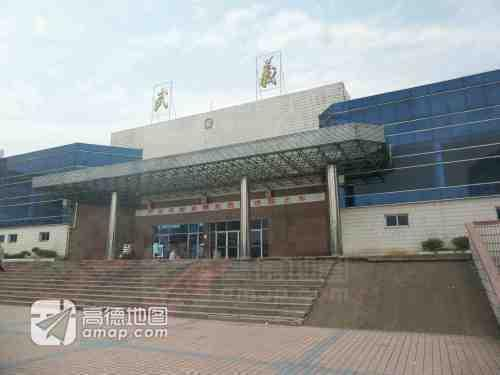
地标名称：武义站
所在城市：金华市·武义县